Ko Phi Phi Le

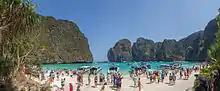
Maya Bay beach in 2016

Ko Phi Phi Le or Ko Phi Phi Leh is an island of the Phi Phi Archipelago, Andaman Sea. It is in the Krabi province of Thailand and is part of Hat Noppharat Thara–Mu Ko Phi Phi National Park.